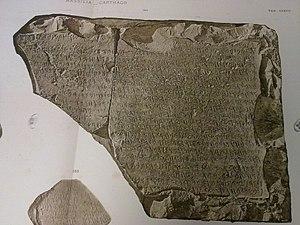
Le tarif de Marseille sur le Corpus Inscriptionum Semiticarum
Un tarif sacrificiel est un type de document épigraphique issu de la civilisation carthaginoise, dont le mieux conservé fut découvert au milieu du XIXᵉ siècle à Marseille. Ce document est considéré comme provenant du site archéologique de Carthage. Cette pièce en calcaire est exposée depuis mars 2019 au musée d'archéologie méditerranéenne de Marseille.
La constitution de Carthage est le régime politique de la cité à l'époque punique.
Un tarif de Marseille est un document épigraphique carthaginois découvert en 1845 à Marseille. Ce document, après avoir été considéré par certains historiens comme prouvant des cultes phéniciens et donc une installation phénicienne dans la ville, est considéré comme provenant du site archéologique de Carthage.